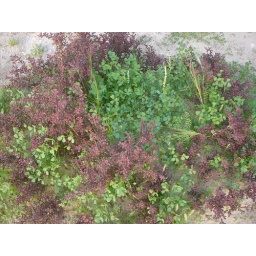
A colorful desert plant in Qatar in winter